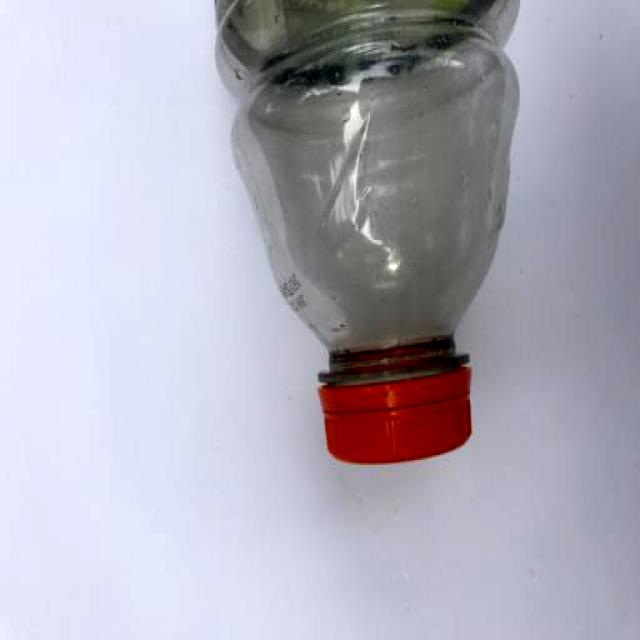
Label: Plastic